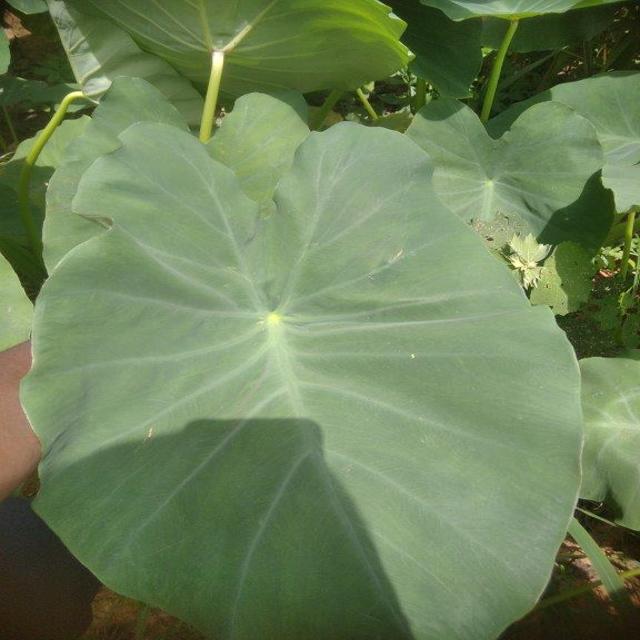
Label: Healthy